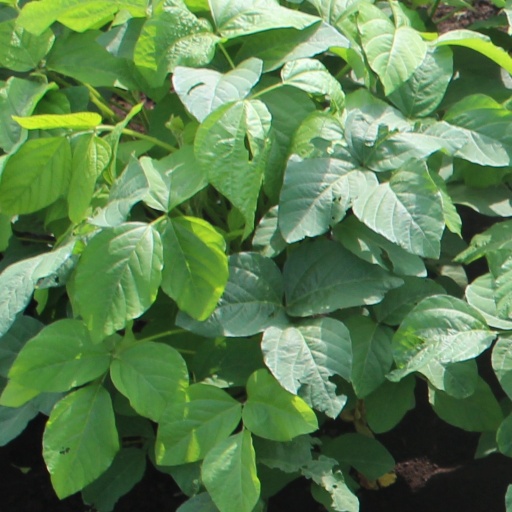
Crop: soybean